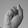
ASL letter: S